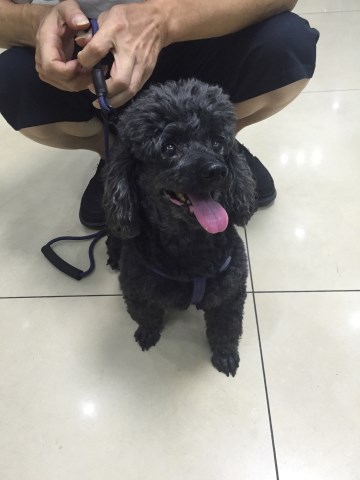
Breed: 2925-n000114-toy_poodle